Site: saxony
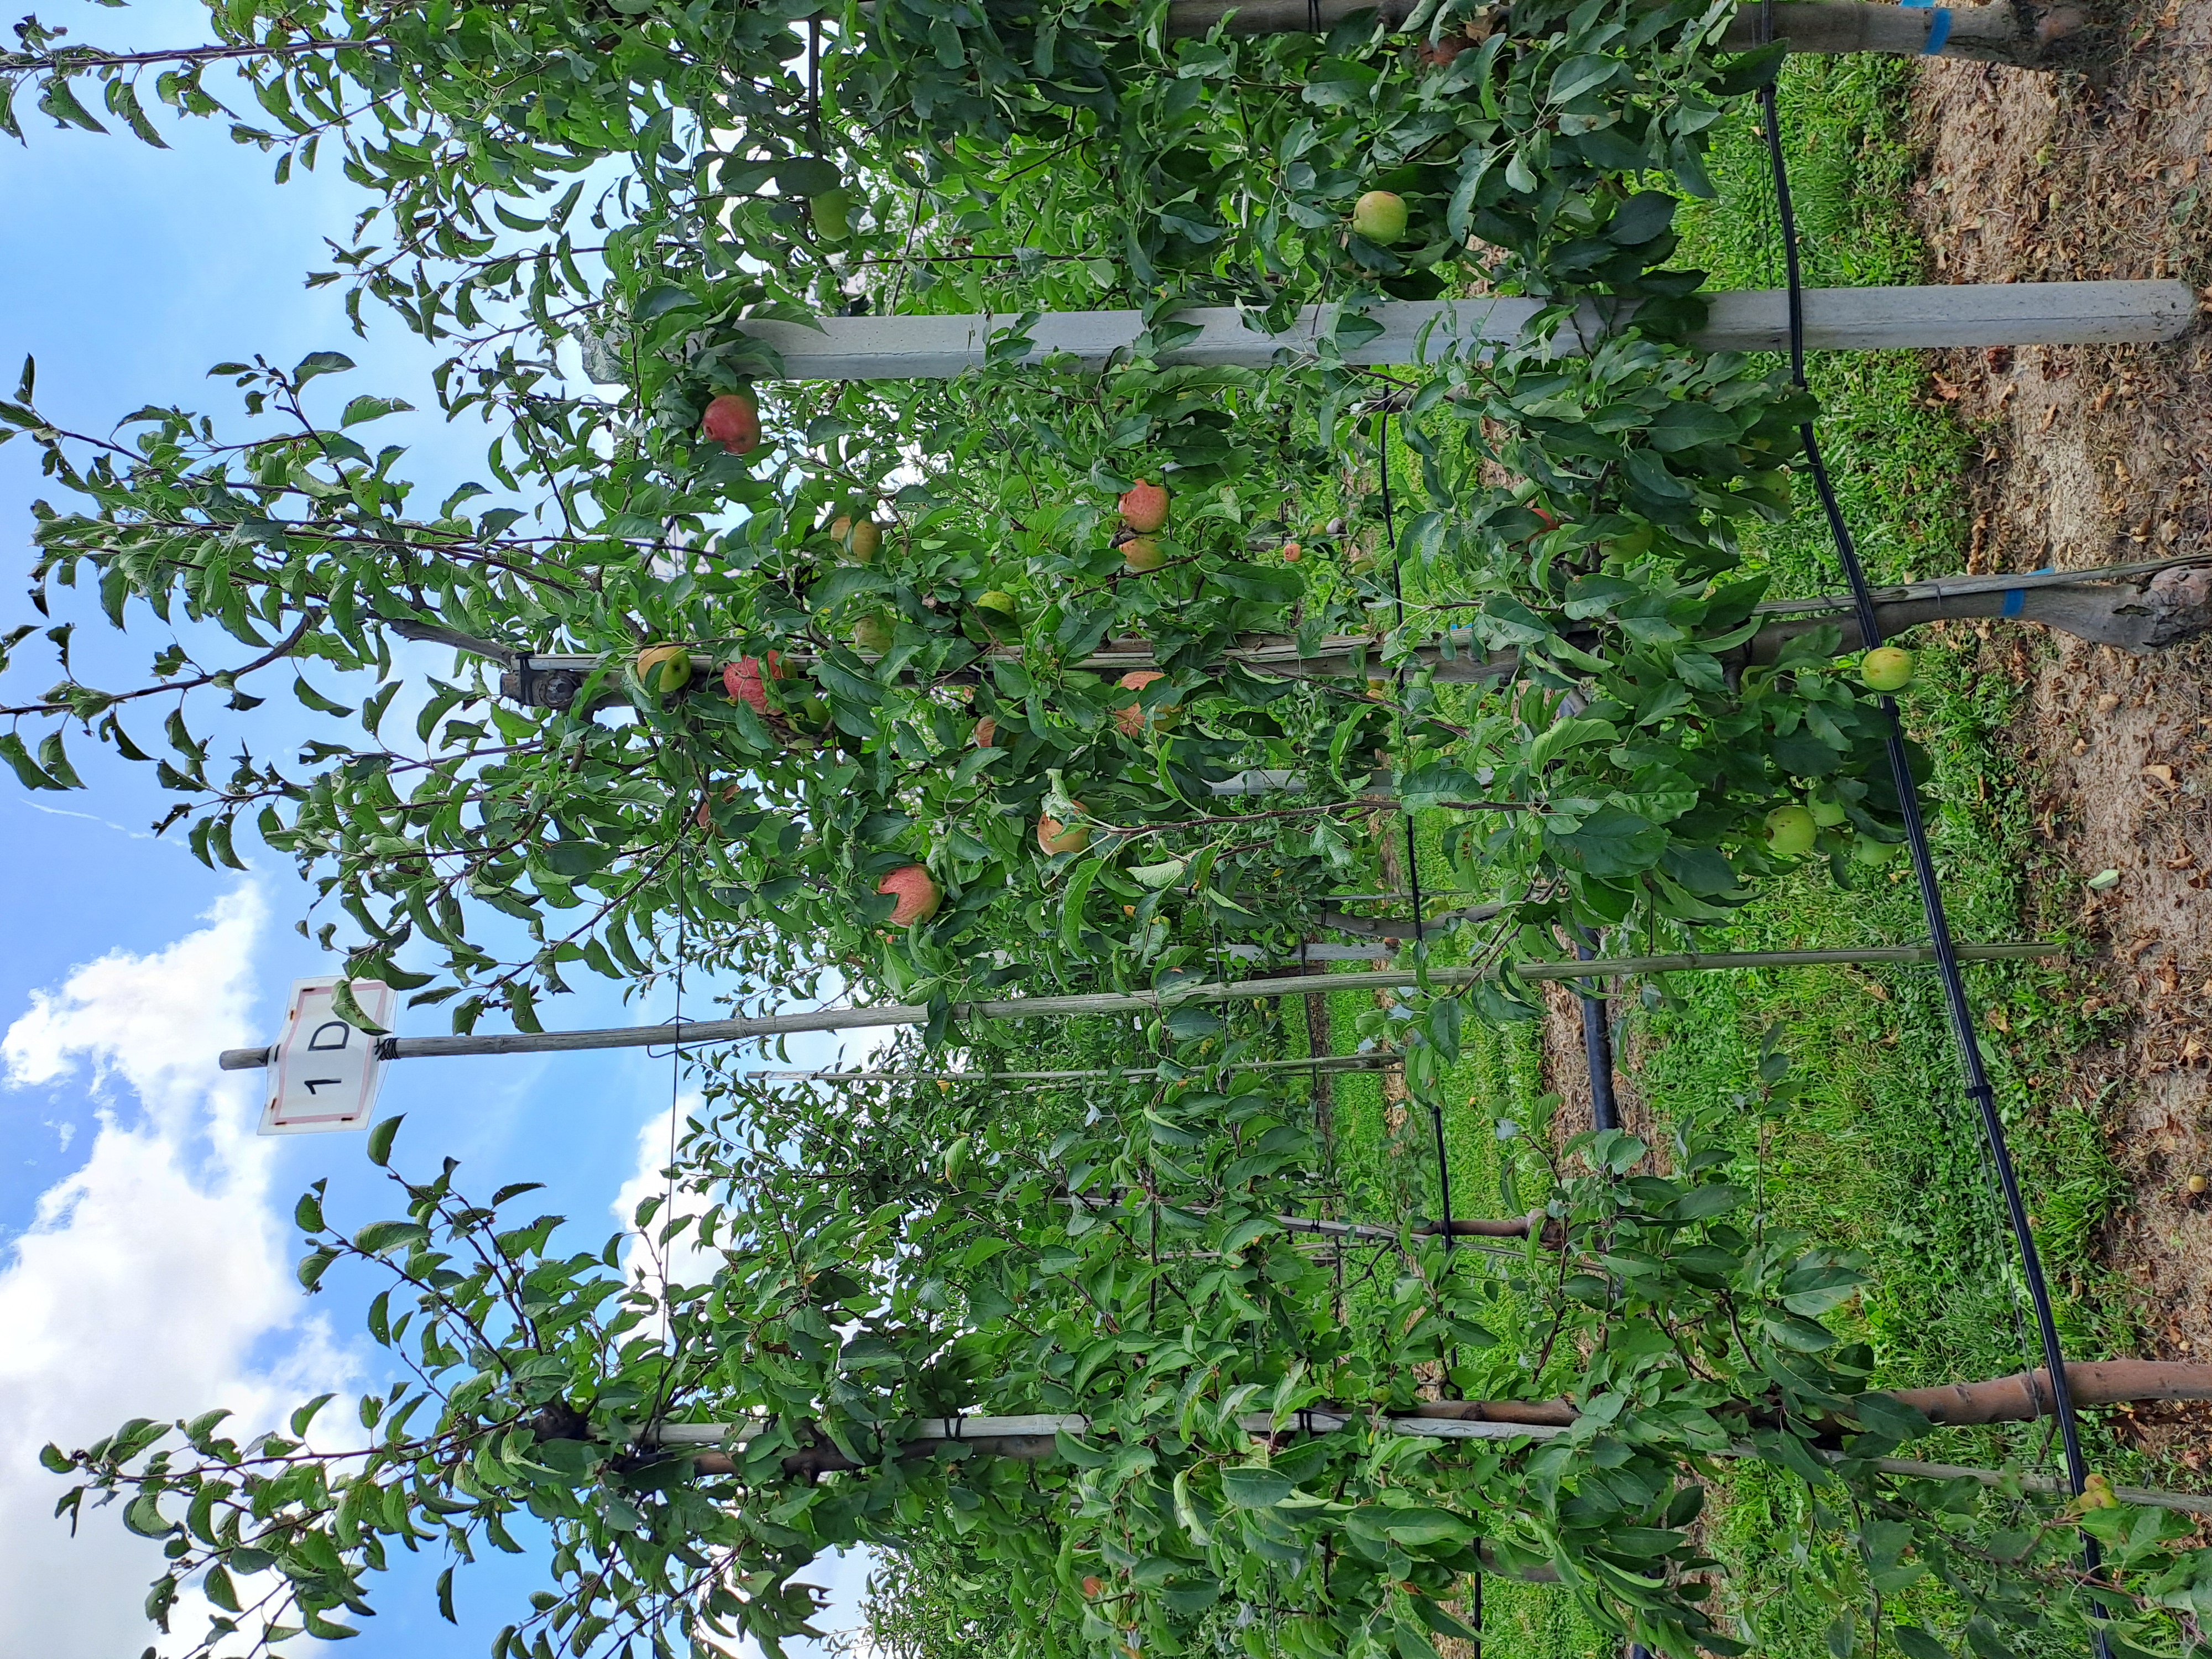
Growth stage (BBCH 85): Maturity of fruit and seed